Eastchester, New York

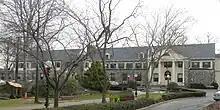
Town Hall

The Wilmot School near the corner of White Plains Road and Wilmot Road was a K-8 school that serviced the north end of town after 1909. When the Greenvale elementary school was erected in 1936, the Wilmot School was converted into Eastchester's Town Hall. In 1964, the clubhouse of the Oak Ridge Country Club was converted into the present Town Hall, and the Wilmot School was torn down. The Cooper School, located in the northern end of town, was an elementary school built in the 1920s. It was demolished in 1980 and the land sold to a private housing developer. The original schoolyard lives on as Cooper Field, leased to the town of Eastchester at the rate of one dollar per year. The park is also referred to as Vaccaro Park, as it was originally donated by Carmela Vaccaro the matriarch of one of the largest and longest standing families in Eastchester. The Anne Hutchinson School, another elementary school, was built in 1953, and additional classrooms constructed several years later. A primary wing was built at the Greenvale School in the 1950s.